Municipal Zoological Park Quinzinho de Barros

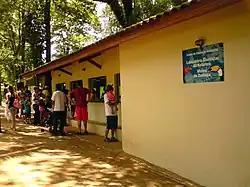
Museum of Zoology – Nature's Scientists Lab

Quinzinho, as the local population calls it, began to offer educational activities in 1979 due to an initiative by both the Municipal Secretary of Education and Culture and the Zoo Director. As a result, the park ceased to be a mere showcase for animals and became a classroom as well.